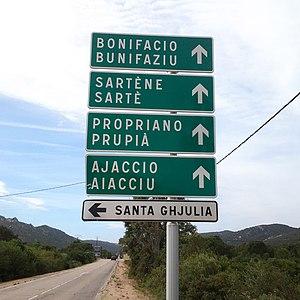
Signalisation bilingue en français et en corse sur la Route Nationale 198, entre Porto-Vecchio et Bonifacio (Corse).Italiano: Segnaletica bilingue in francese e corso sulla Route Nationale 198, tra Porto Vecchio e Bonifacio (Corsica).